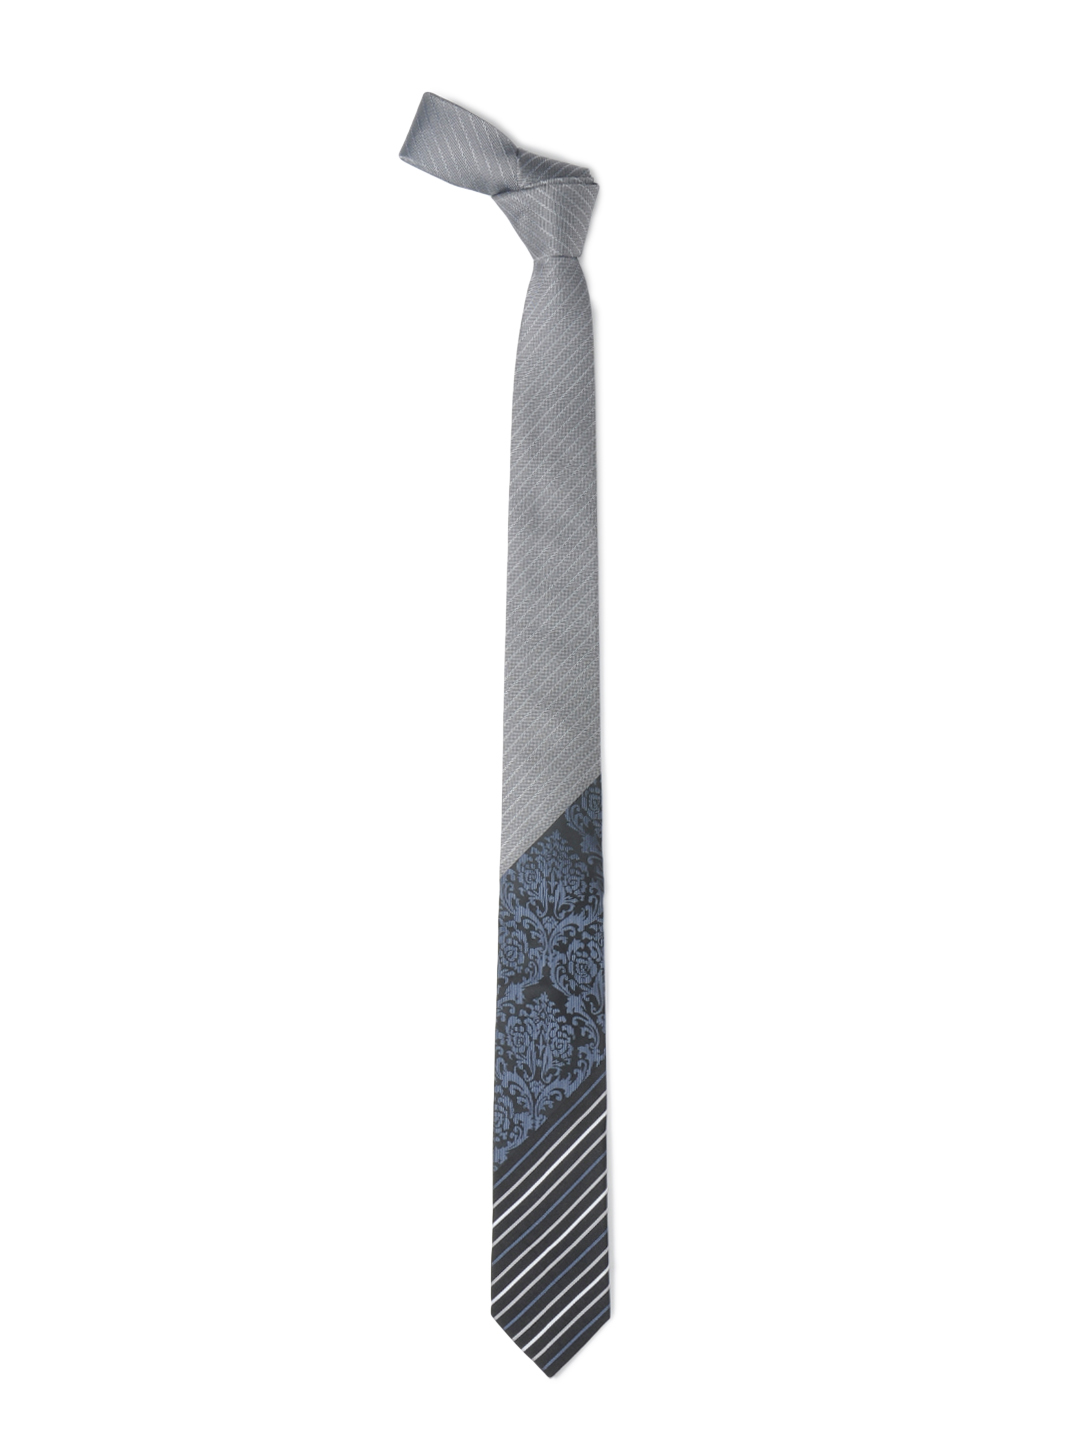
Hakashi Men Grey & Black Silk Tie
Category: Accessories / Ties / Ties
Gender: Men
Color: Grey
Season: Summer 2012
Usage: Casual